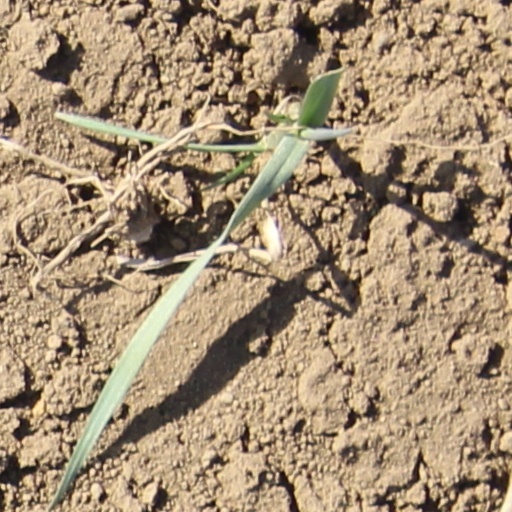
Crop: wheat